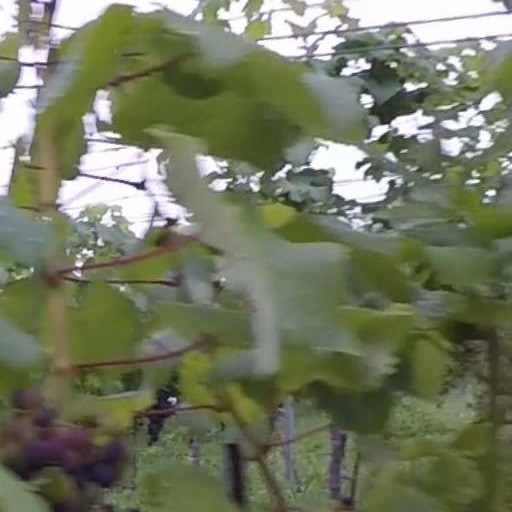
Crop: grape